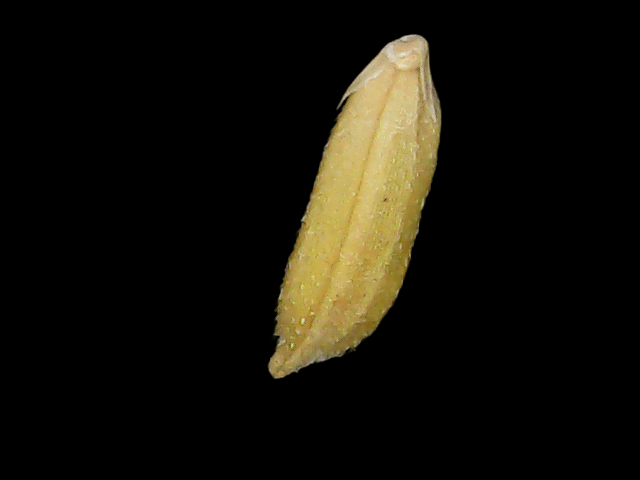
Rice variety: Binadhan17